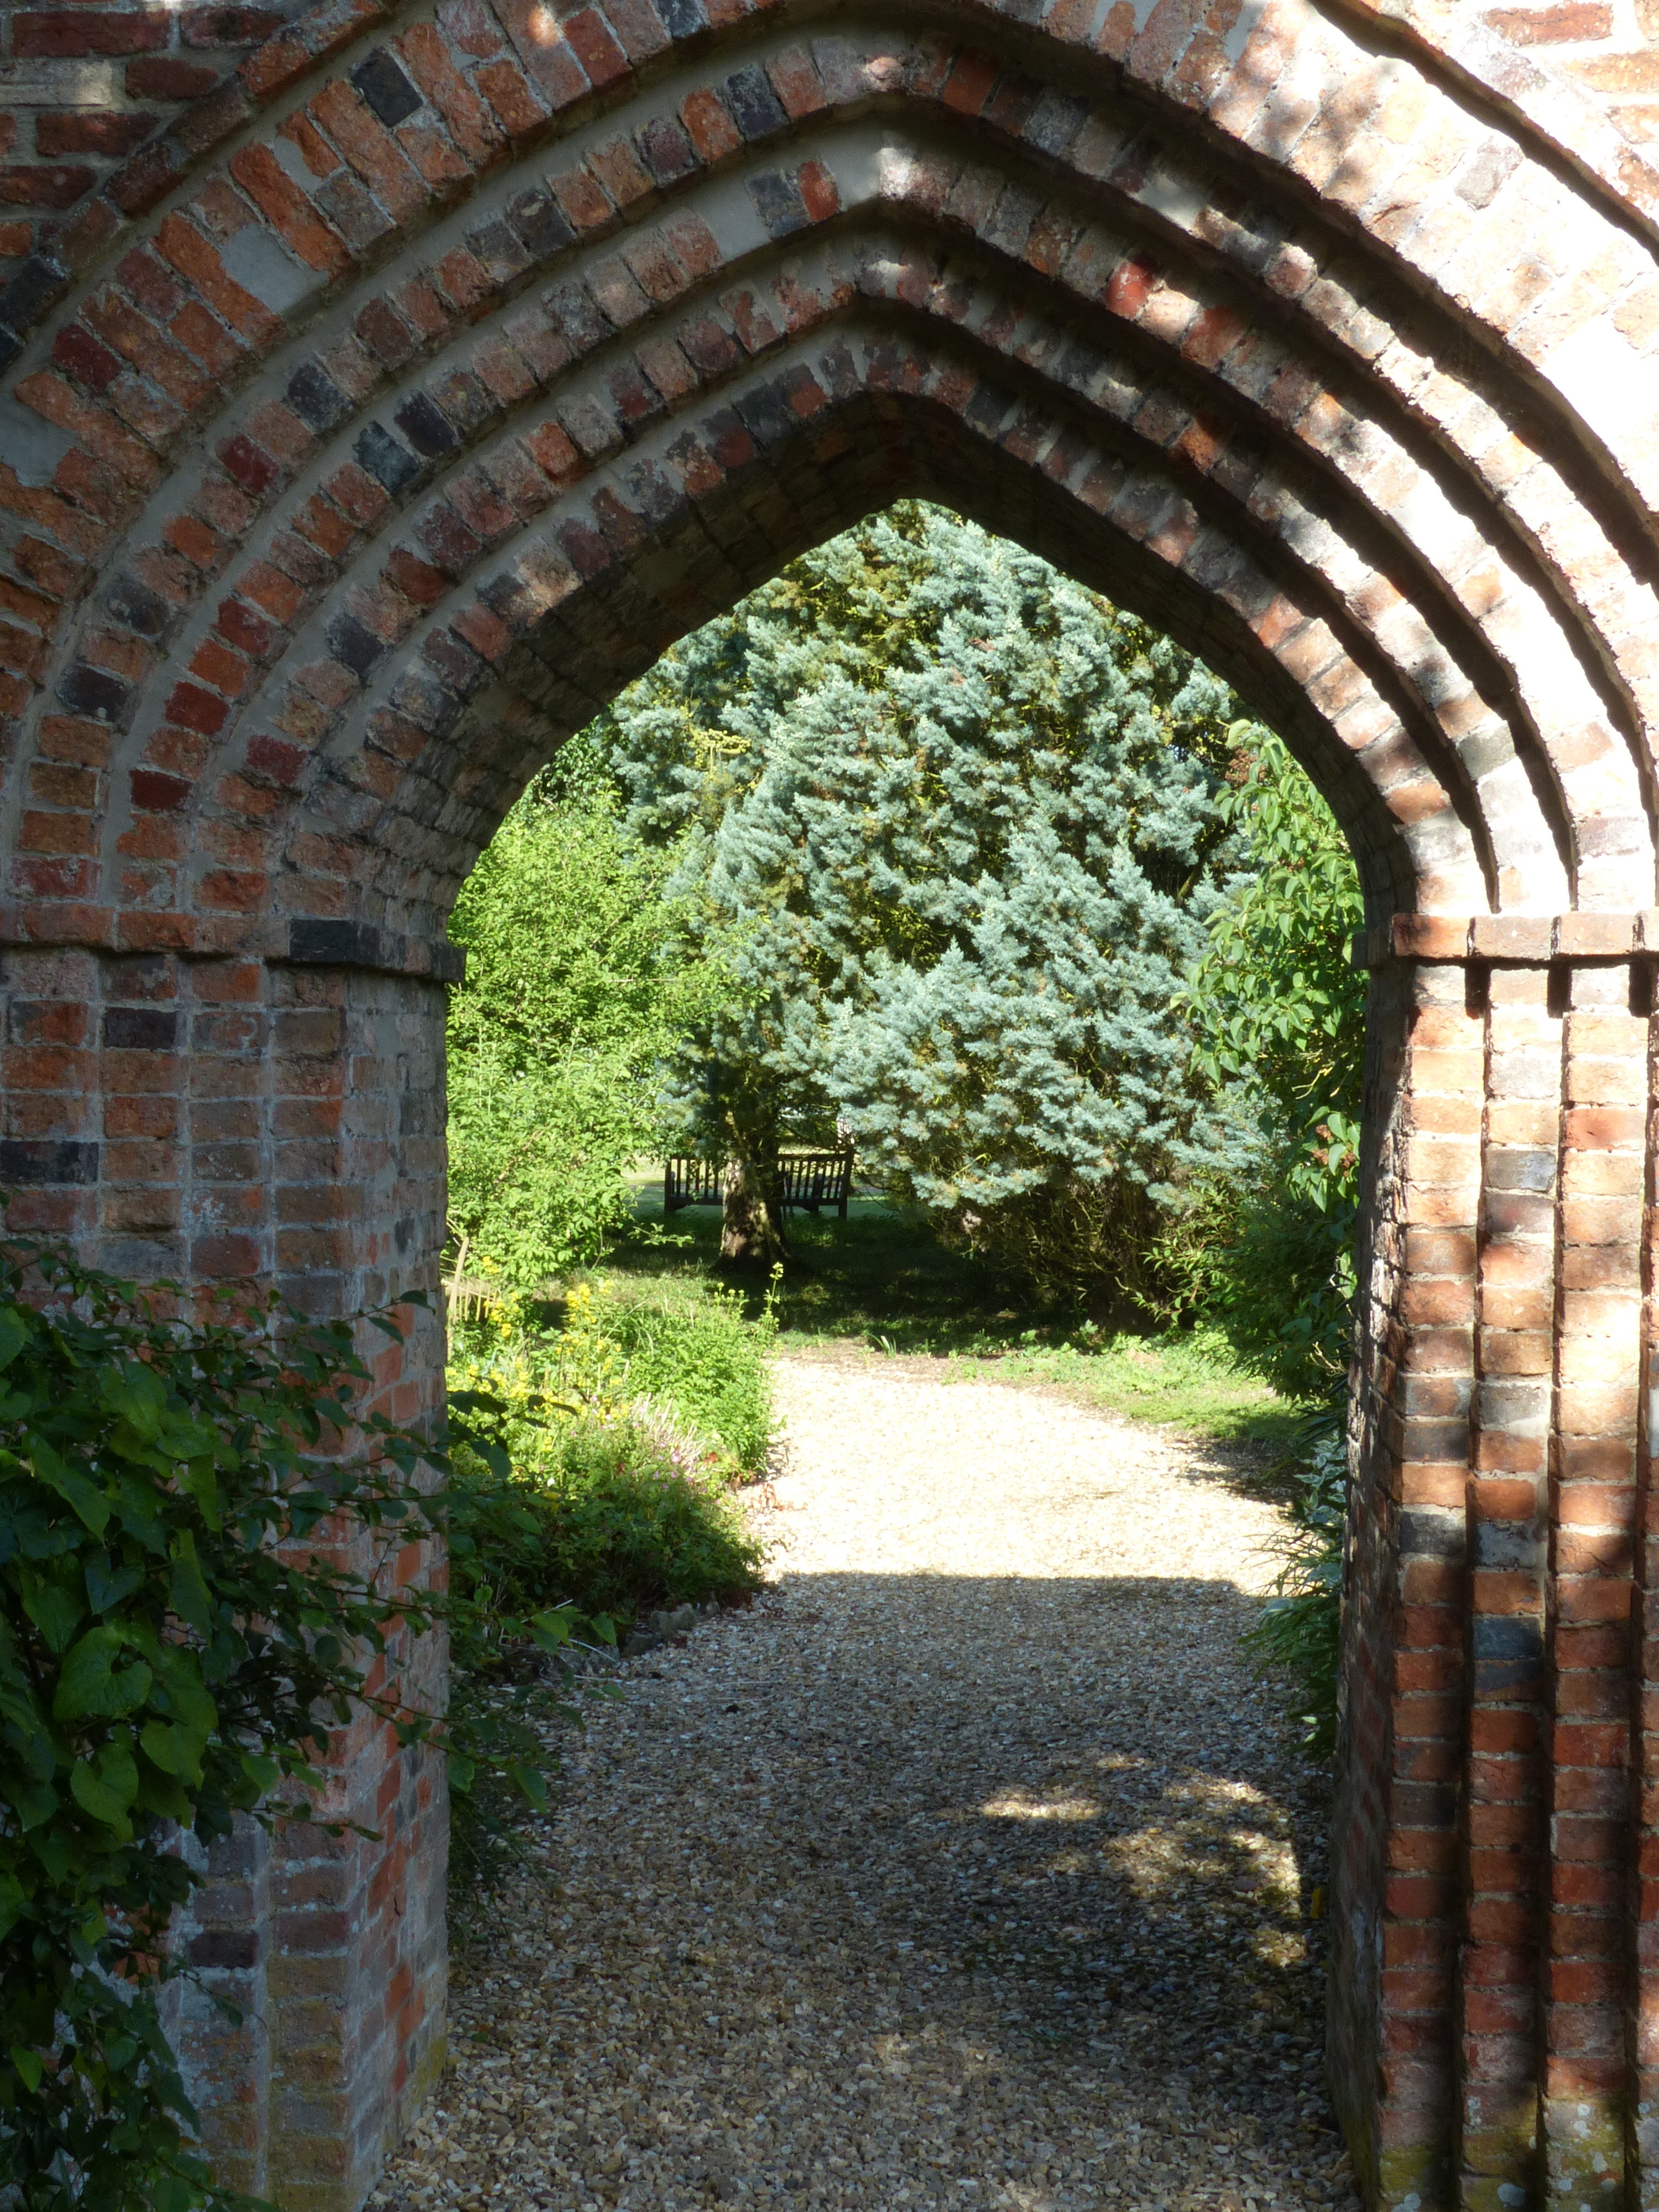
architecture, building, arch, chapel, garden, place of worship, arched, ruins, archway, monastery, abbey, estate, hacienda, gateway, ancient history